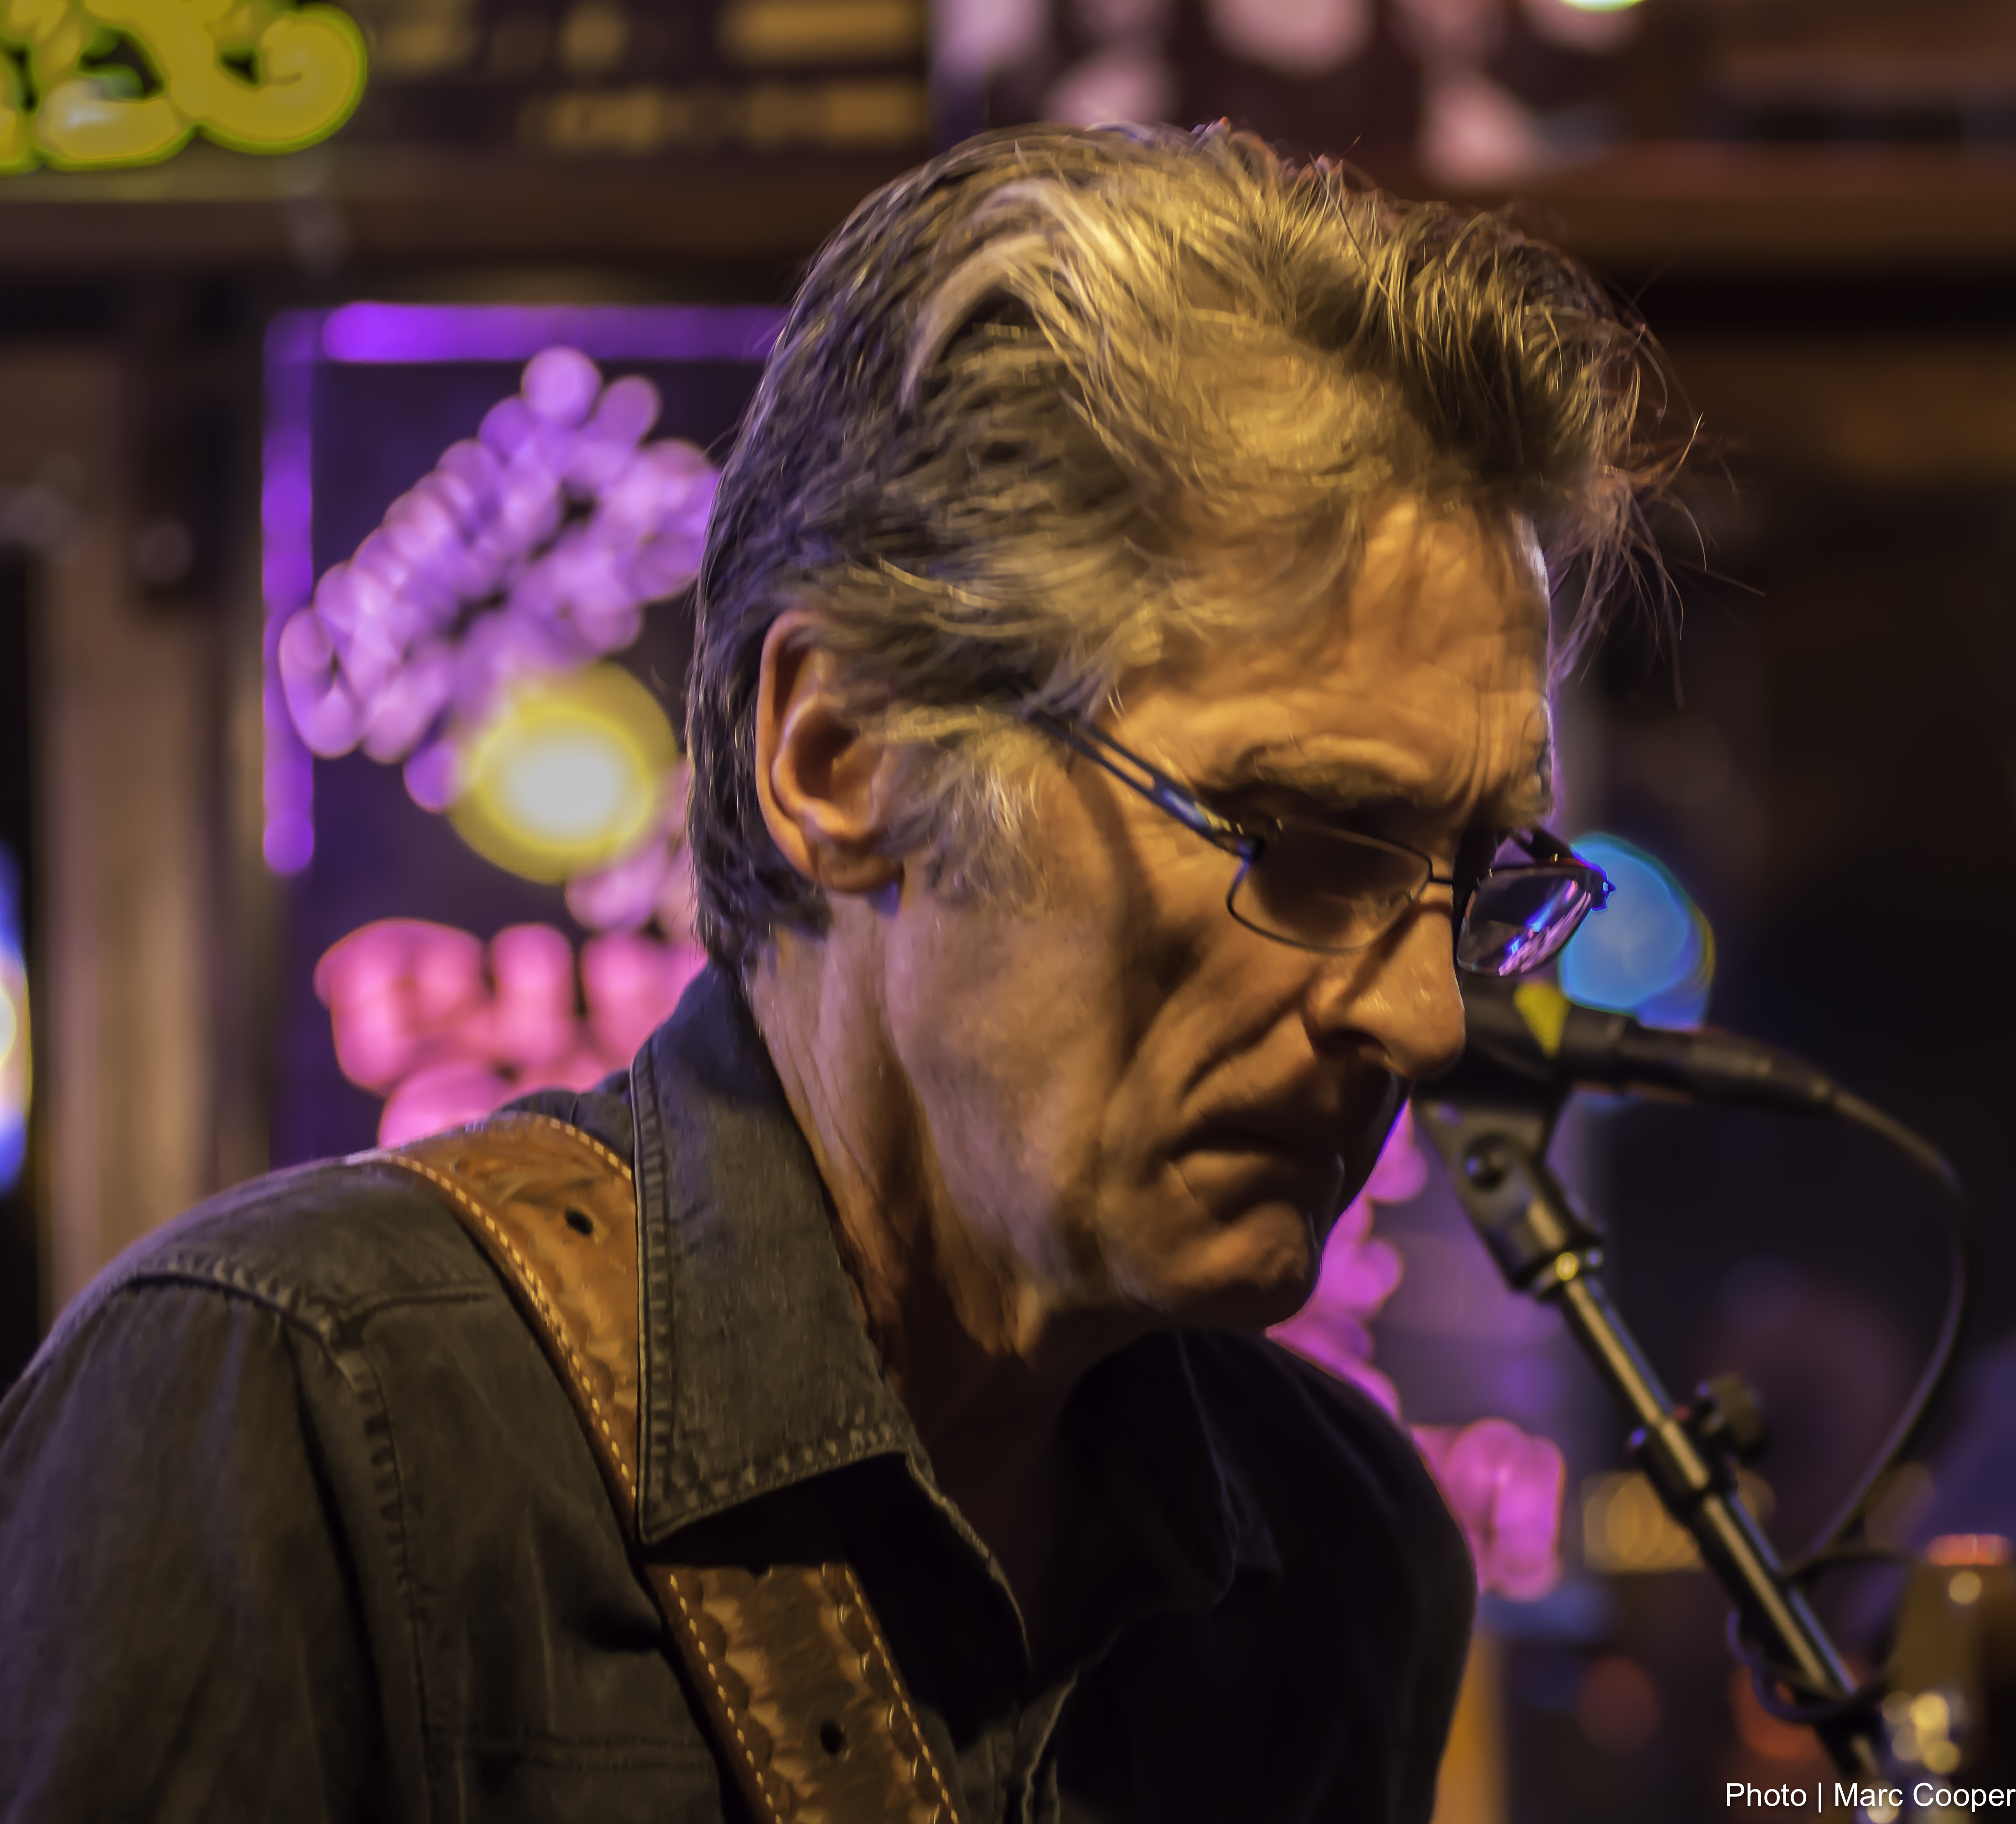
music, concert, musician, blues, stage, performance, singing, bluesguitarist, lajones, entertainment, performing arts, singer songwriter